Milam County Courthouse and Jail

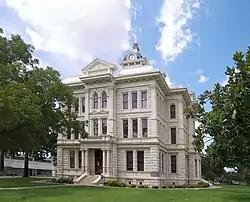
Milam County Courthouse in 2008

The Milam County Courthouse and Jail are two separate historic county governmental buildings located diagonally opposite each other in Cameron, Milam County, Texas. The Milam County Courthouse, located at 100 South Fannin Avenue, was built in 1890–1892, while the Milam County Jail, now known as the Milam County Museum, was built in 1895. On December 20, 1977, they were added to the National Register of Historic Places as a single entry.